Chawkay District

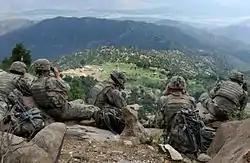
U.S. soldiers looking out for Taliban insurgents during Operation Destined Strike while other soldiers search a village below the Chowkay Valley in Kunar Province, Afghanistan.

Chawkay District is situated in the central part of Kunar Province, Afghanistan. The population was reported in 2006 as 31,600. The district center is the village of Chawkay at 726 m elevation in the valley of the Kunar River. Roughly 80% of the houses in the district were destroyed during the wars.